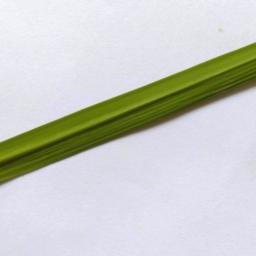
Label: Rice___Healthy